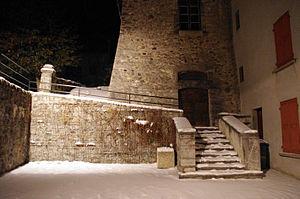
Cour du musée Matheysin, à la Mure (Isère) sous la neige
La Mure est une commune française située dans le département de l'Isère, en région Auvergne-Rhône-Alpes.
La liste des musées de l'Isère présente les musées du département français de l'Isère.